Direct Ishq

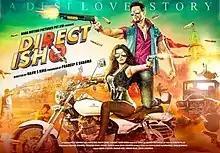
Theatrical release poster

Direct Ishq is a 2016 Indian action romantic comedy film, set in the city of Banaras. The film features Rajneesh Duggal, Nidhi Subbaiah and Arjun Bijlani. It was released on 19 February 2016.